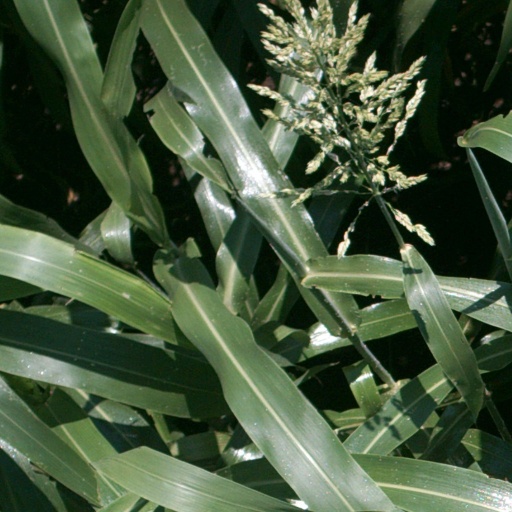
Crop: sorghum